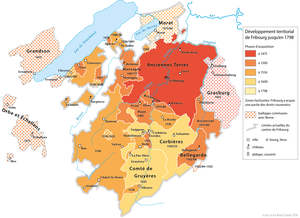
Carte du développement territorial de Fribourg jusqu’en 1798
Fribourg est une ville et une commune suisse du canton de Fribourg, sur la Sarine. Elle est la capitale du canton de Fribourg et le chef-lieu du district de la Sarine.
Le canton de Fribourg, officiellement État de Fribourg, est un canton bilingue de Suisse, dont le chef-lieu est Fribourg.
L'histoire du canton de Fribourg est marquée par la richesse des peuples ayant peuplé le canton. Fribourg est le premier canton à prédominance romande à être entré dans la confédération en 1481.